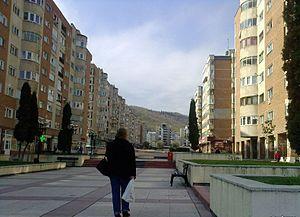
Quartier Valea Cetăţii, Braşov, Roumanie Română: Cartierul Valea Cetăţii (pietonala), Braşov, România